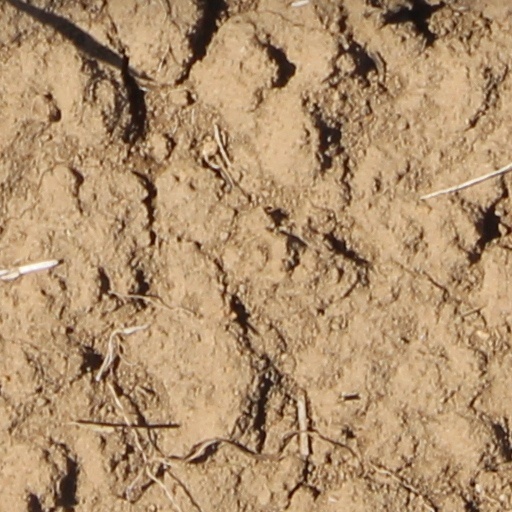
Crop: wheat